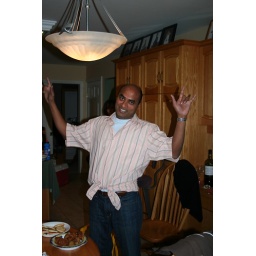
It was stuffed between some old pizza boxes in The Garage!!